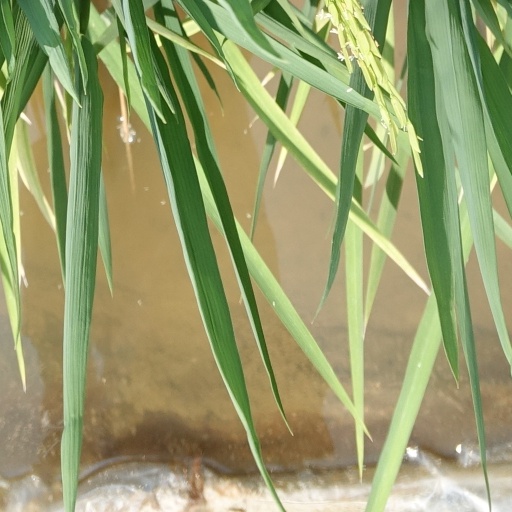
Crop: rice